Hero (2019 Burmese film)

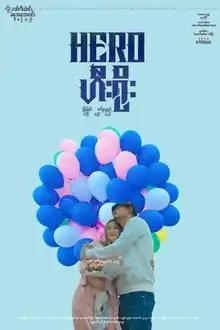
Film Poster

Hero is a 2019 Burmese romantic action film, directed by R. Perekas starring Myint Myat, Wutt Hmone Shwe Yi, Khin Hlaing and Nay Naw. The film, produced by Lucky Seven Film Production premiered in Myanmar on November 21, 2019.